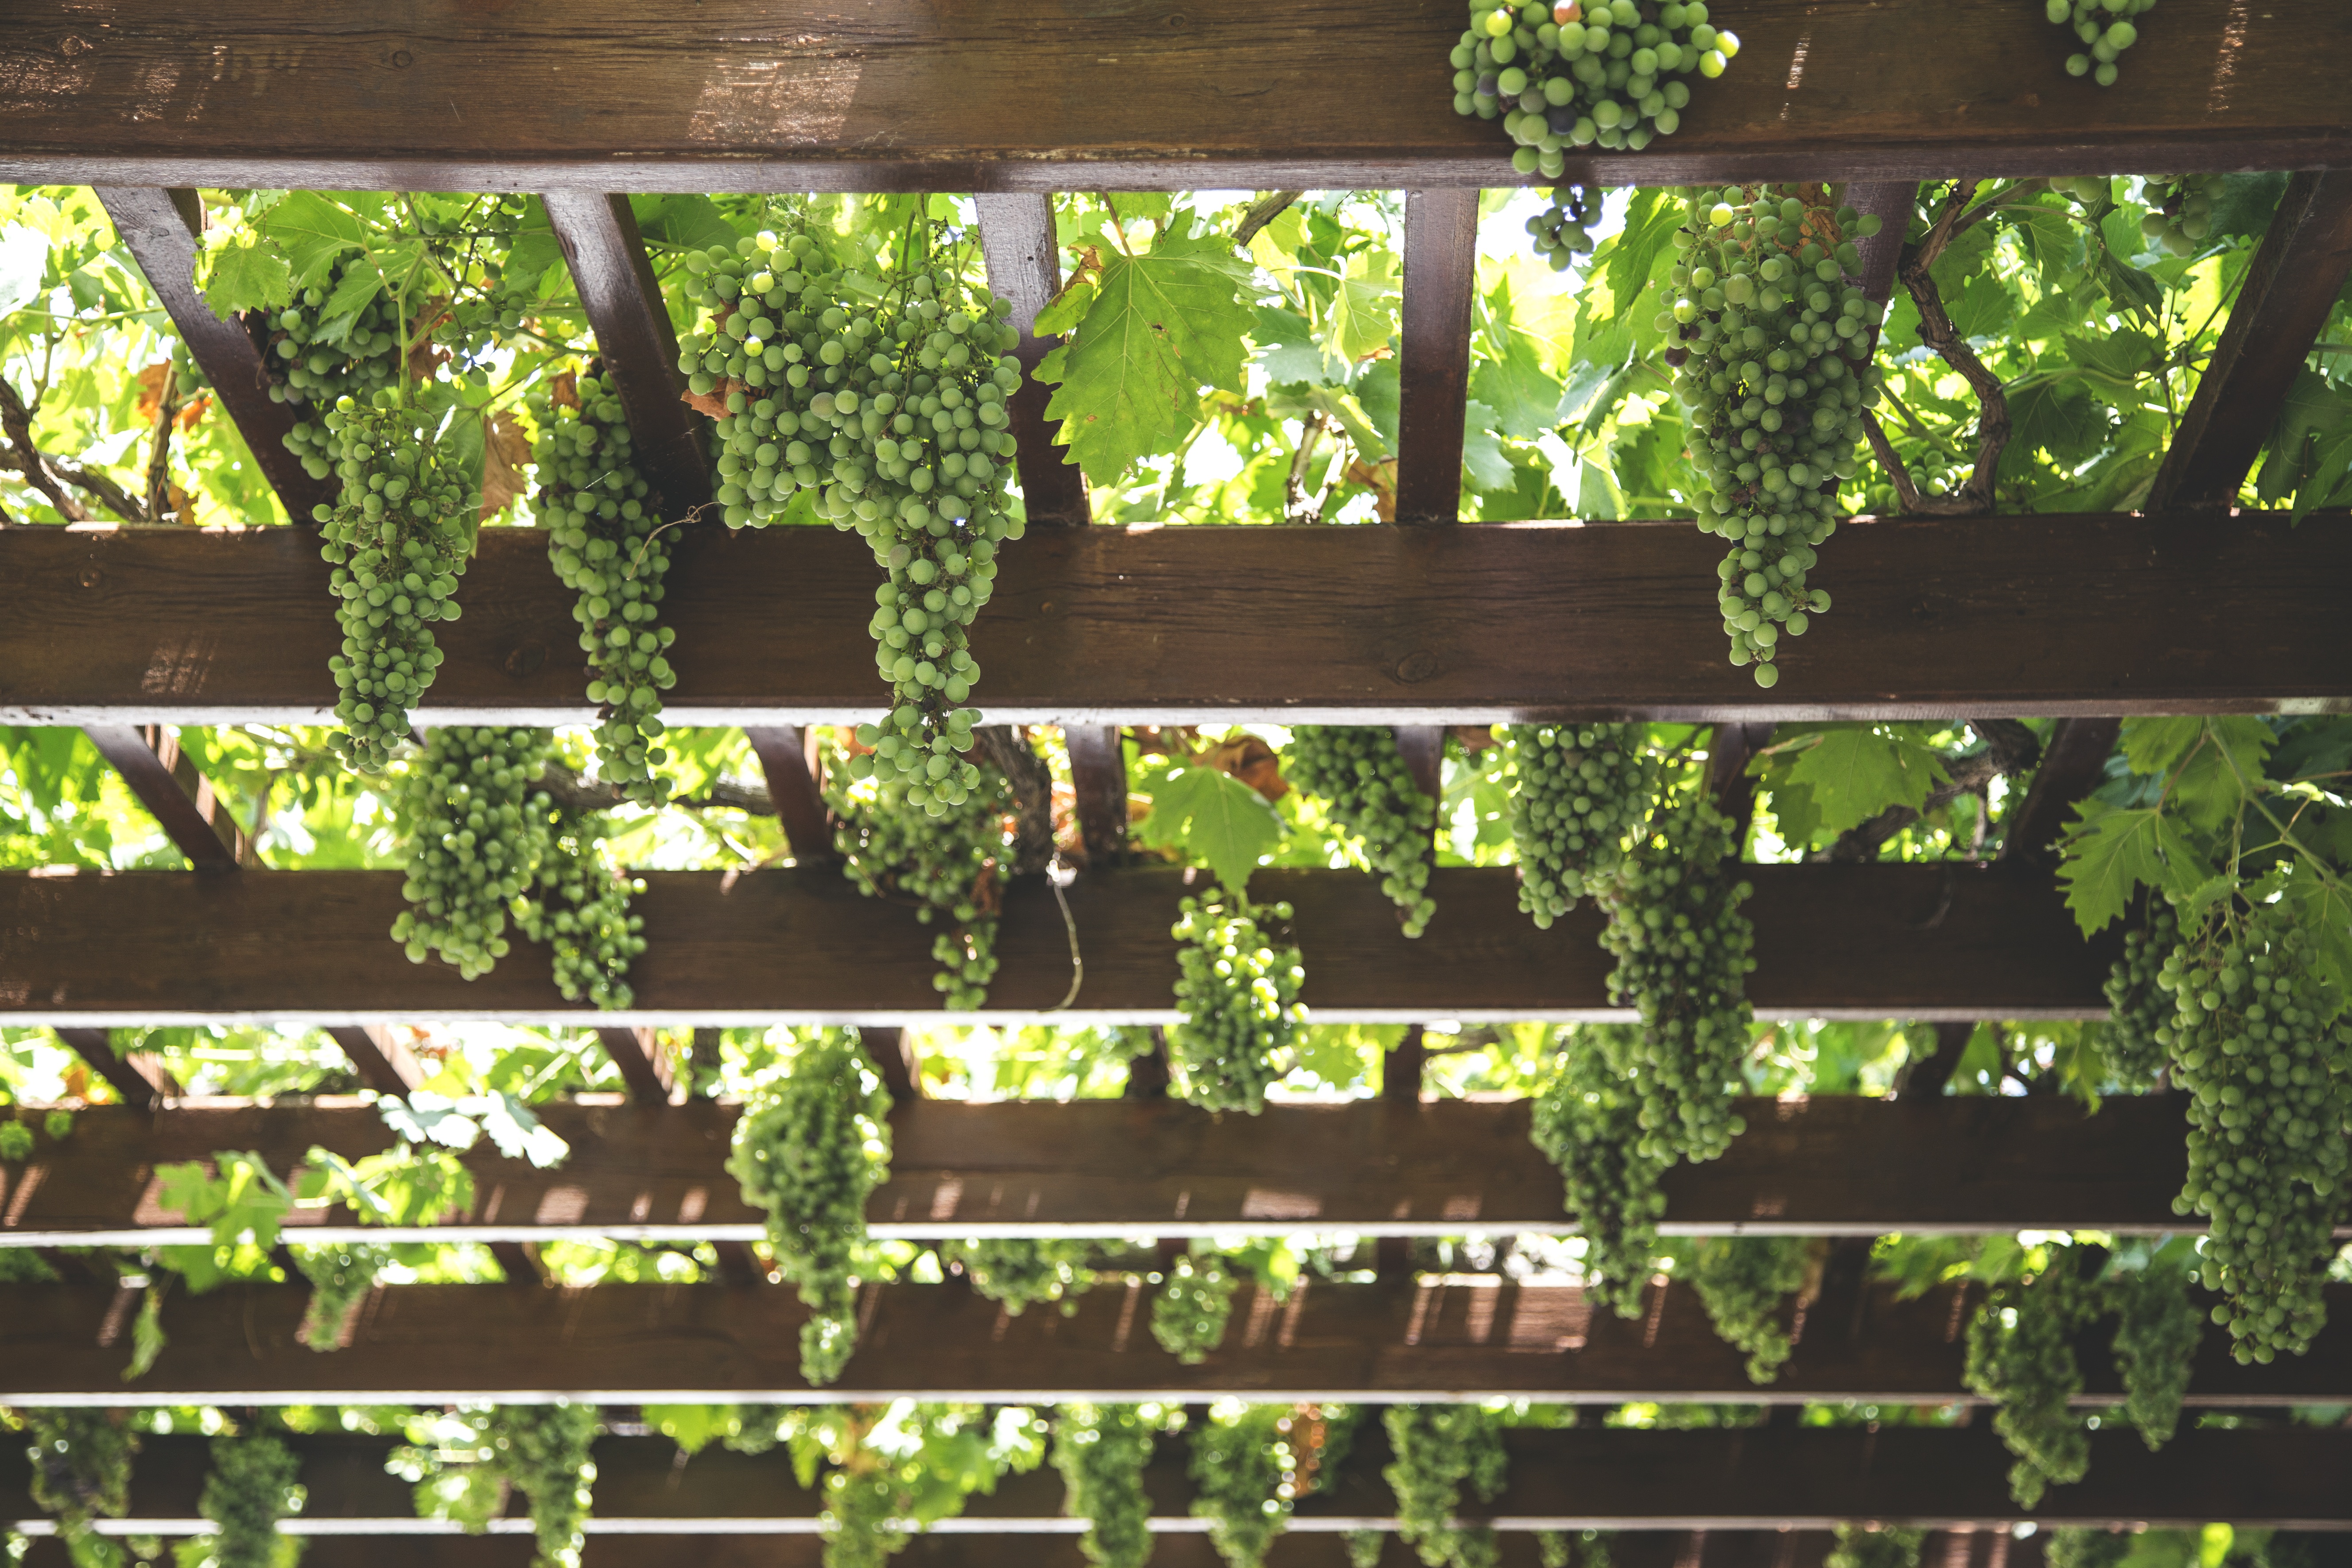
tree, nature, branch, fence, plant, vine, vineyard, bunch, wine, farm, fruit, berry, sunlight, leaf, flower, window, wall, ripe, rural, food, green, farming, harvest, grow, hanging, agriculture, garden, grapevine, outdoors, shelter, design, shrub, grapes, hang, harvesting, winery, outdoor structure